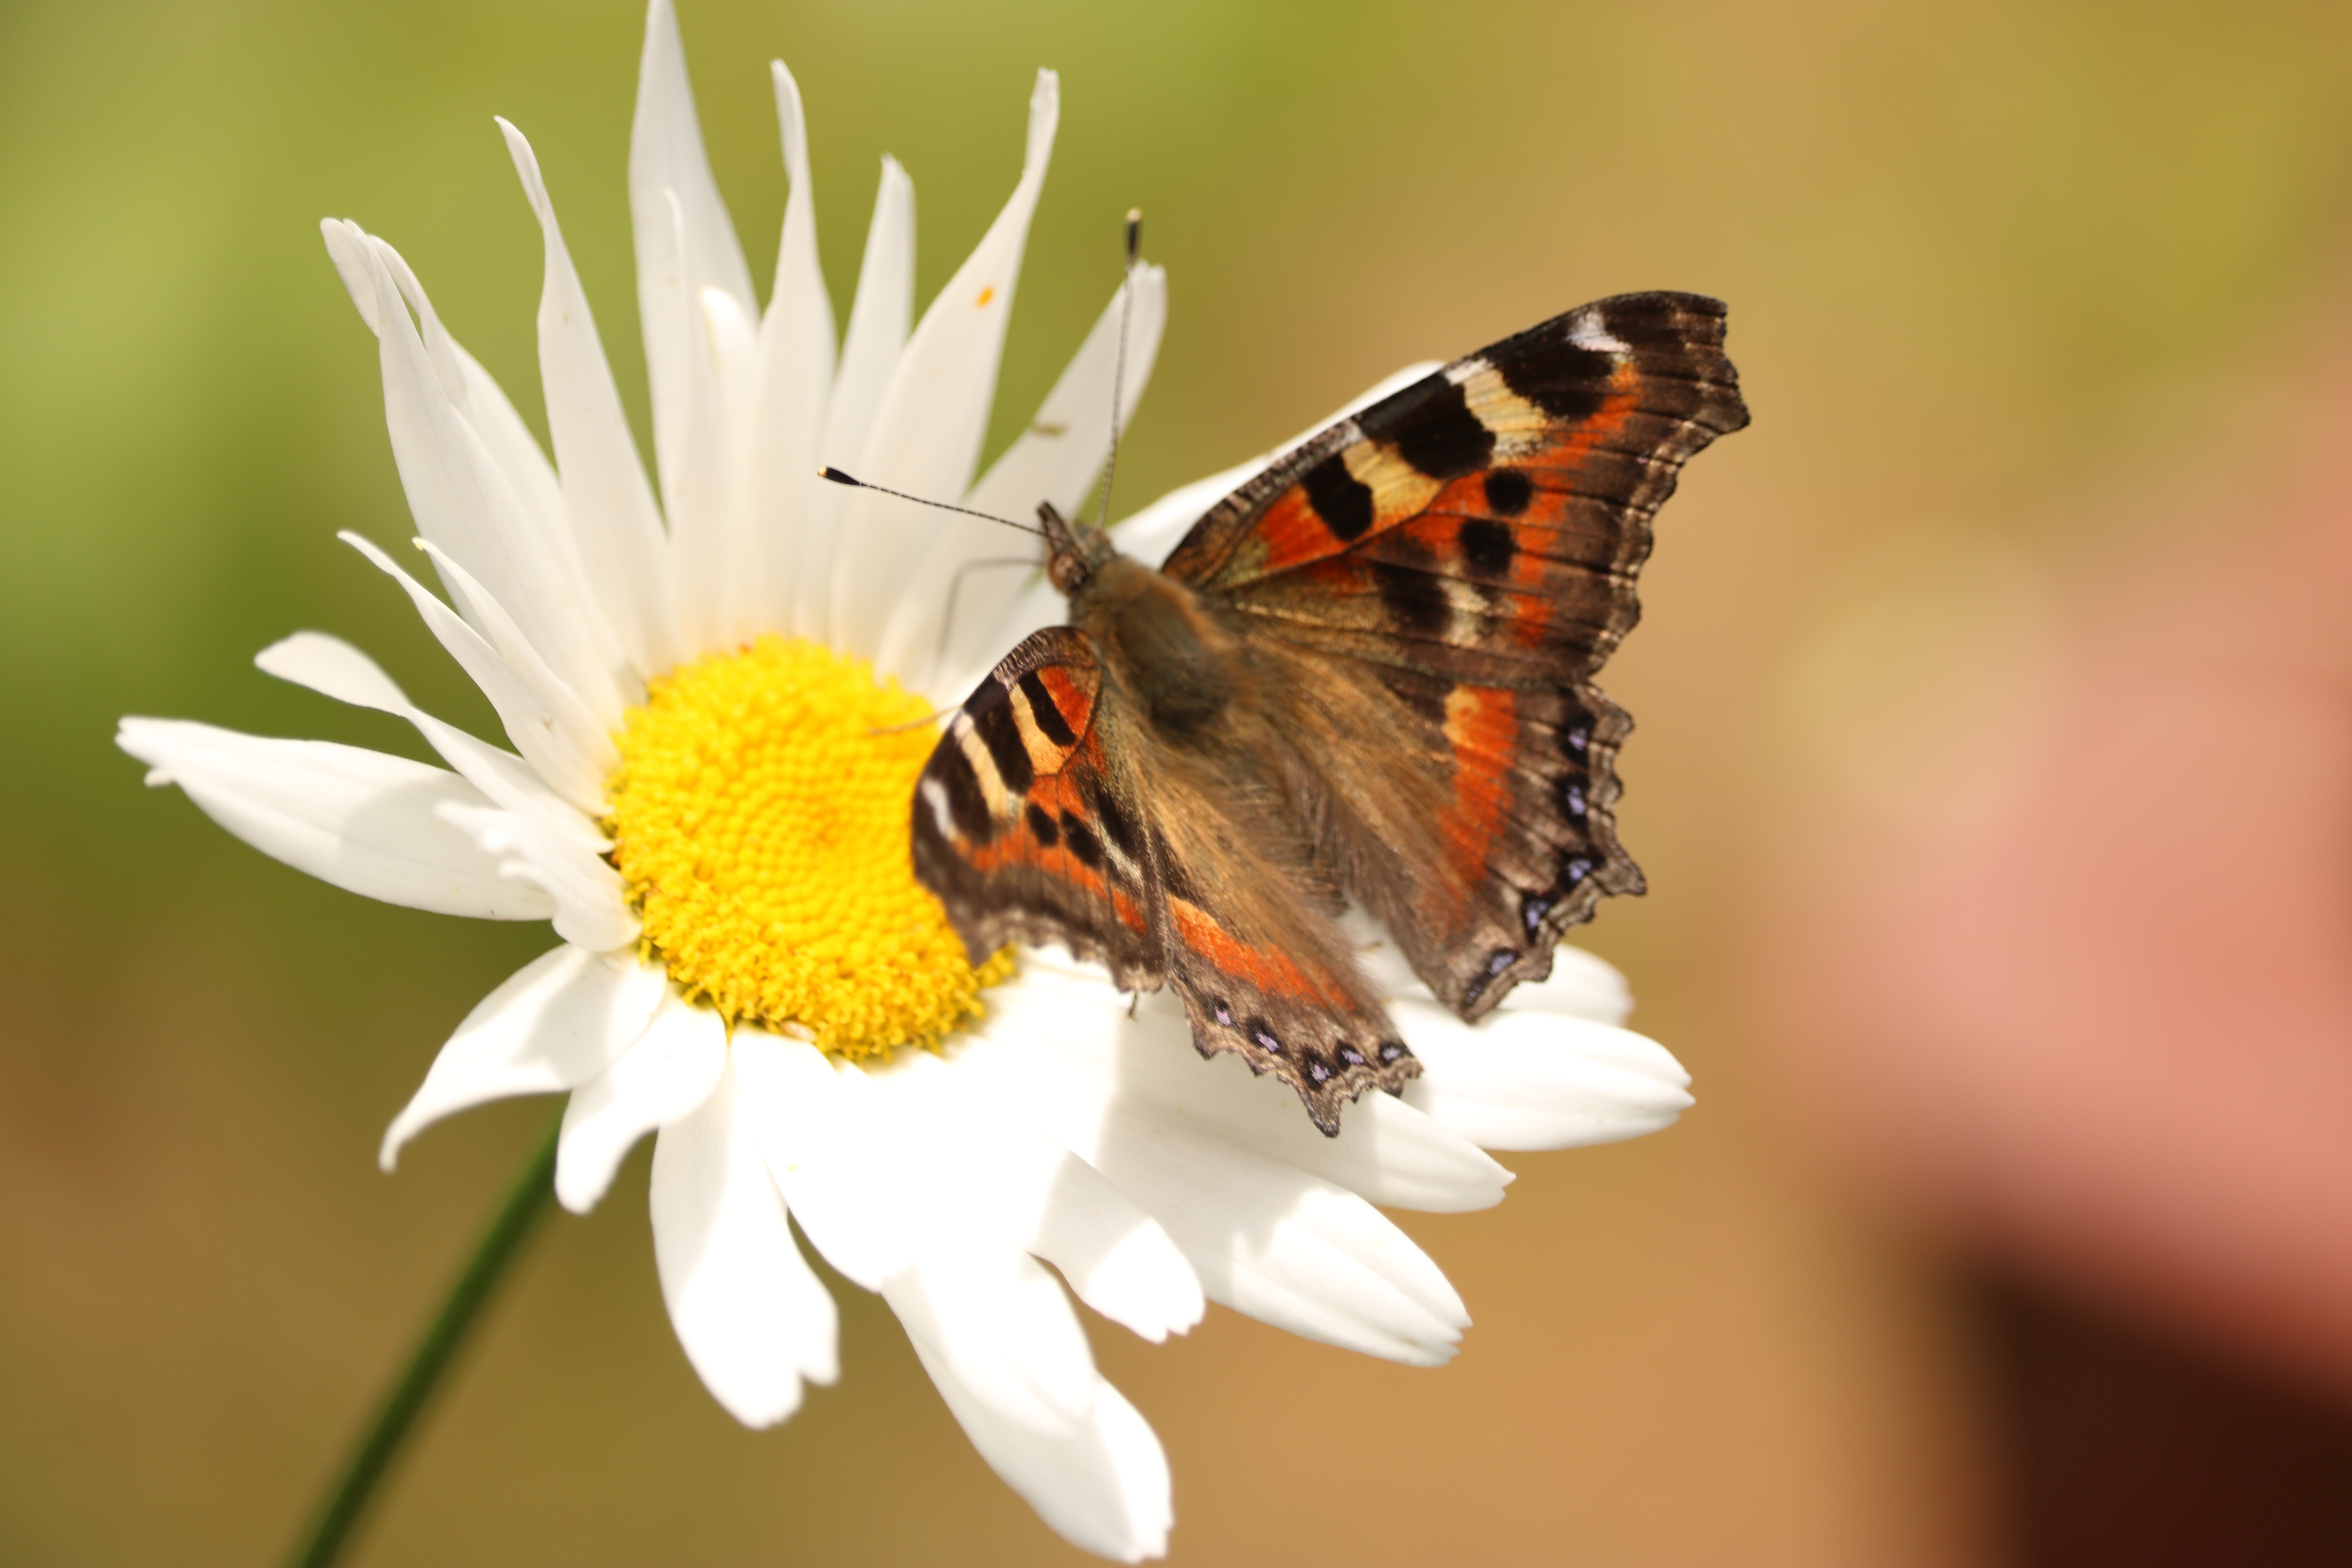
wing, plant, photography, flower, petal, insect, butterfly, flora, fauna, invertebrate, close up, nectar, macro photography, daisy family, pollinator, moths and butterflies, lycaenid